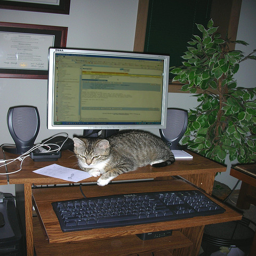
A white and grey tabby cat laying on a computer desk next to a computer.
Sleepy cat sitting on computer desk in front of computer monitor.
A computer monitor sitting on top of a wooden desk.
A small living space shows a small computer desk with screen, cat and keyboard, alongside a window recess, plants and some framed papers.
A cat is laying near a computer monitor.